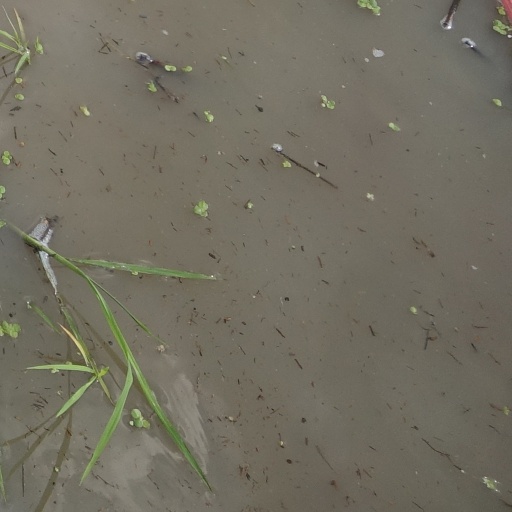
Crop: rice